Hércules CF

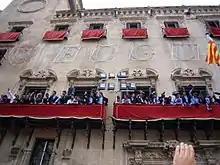
Hércules celebrate in Alicante, after returning to La Liga in 2010

After a ten-year spell in the top flight, encompassing 12 seasons in the 1970s and '80s, the club only returned again in the 1996–97 campaign. Though eventually relegated, it managed two remarkable comeback wins over Barcelona, which ultimately handed the Liga title to Real Madrid.